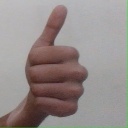
अक्षर: थ